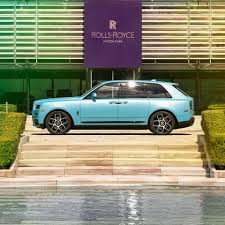
Vehicle type: Cars